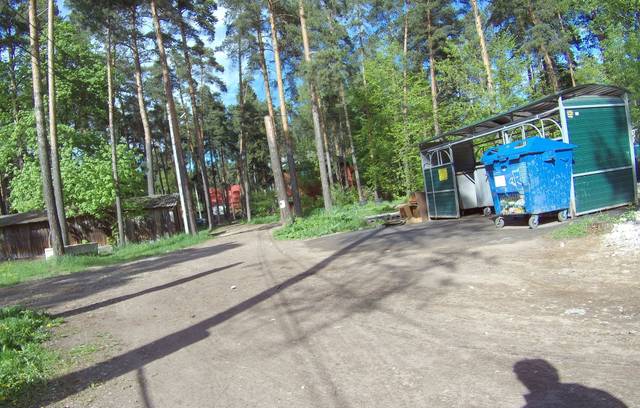
Region: Russia
Coordinates: 55.582, 38.189